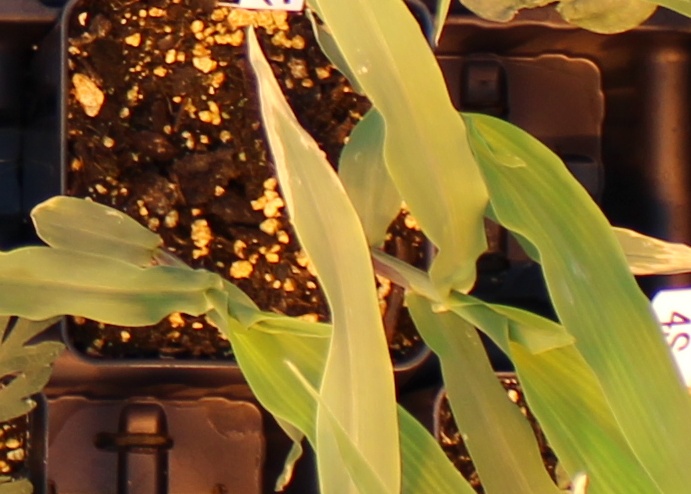
Label: Corn